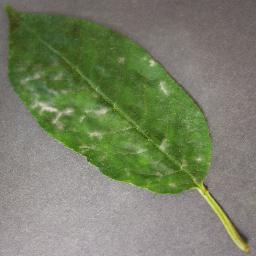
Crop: cherry
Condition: (including_sour)_powdery_mildew